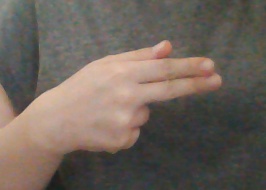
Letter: ghain